Foshan No.1 High School

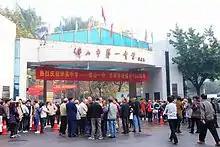
The school gate on the 100th anniversary day.

The campus area of Foshan No.1 High School spans an area of about 200 mu, and has a floor area of .